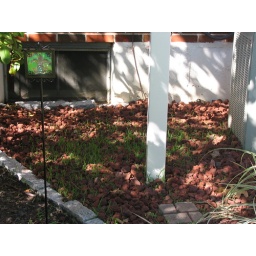
Why you shouldn't take the time to lay weed cloth and rock under a bird feeder...